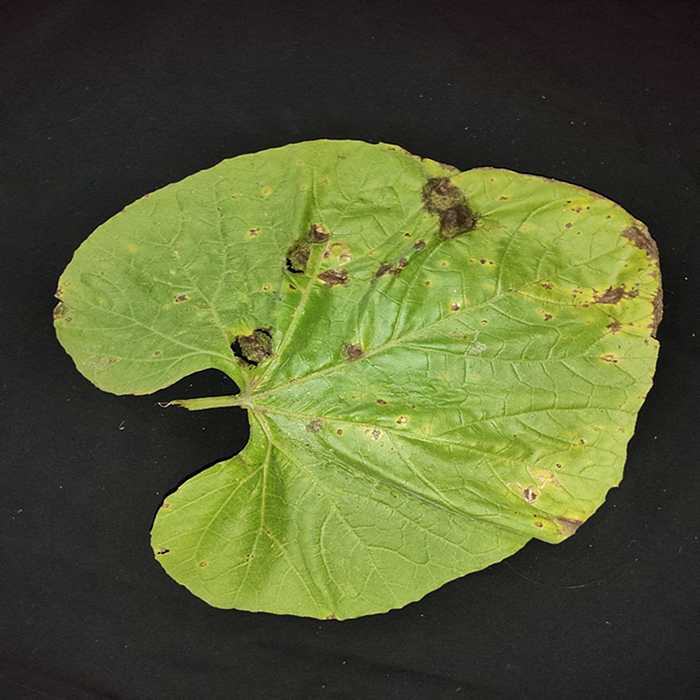
Plant: Bottle gourd
Label: Downey mildew